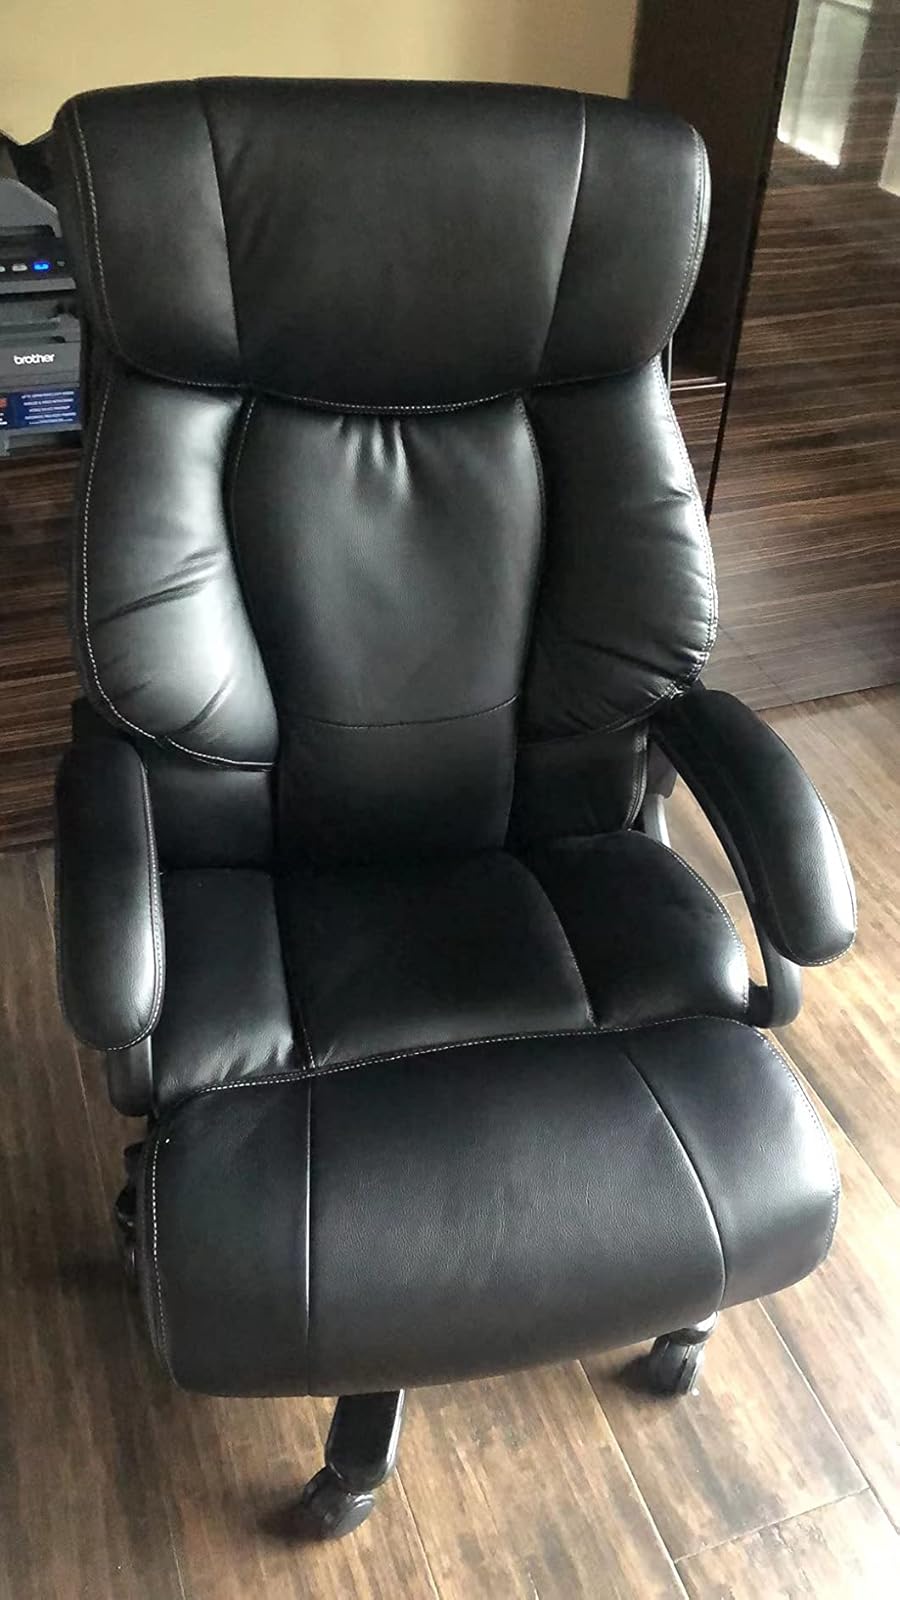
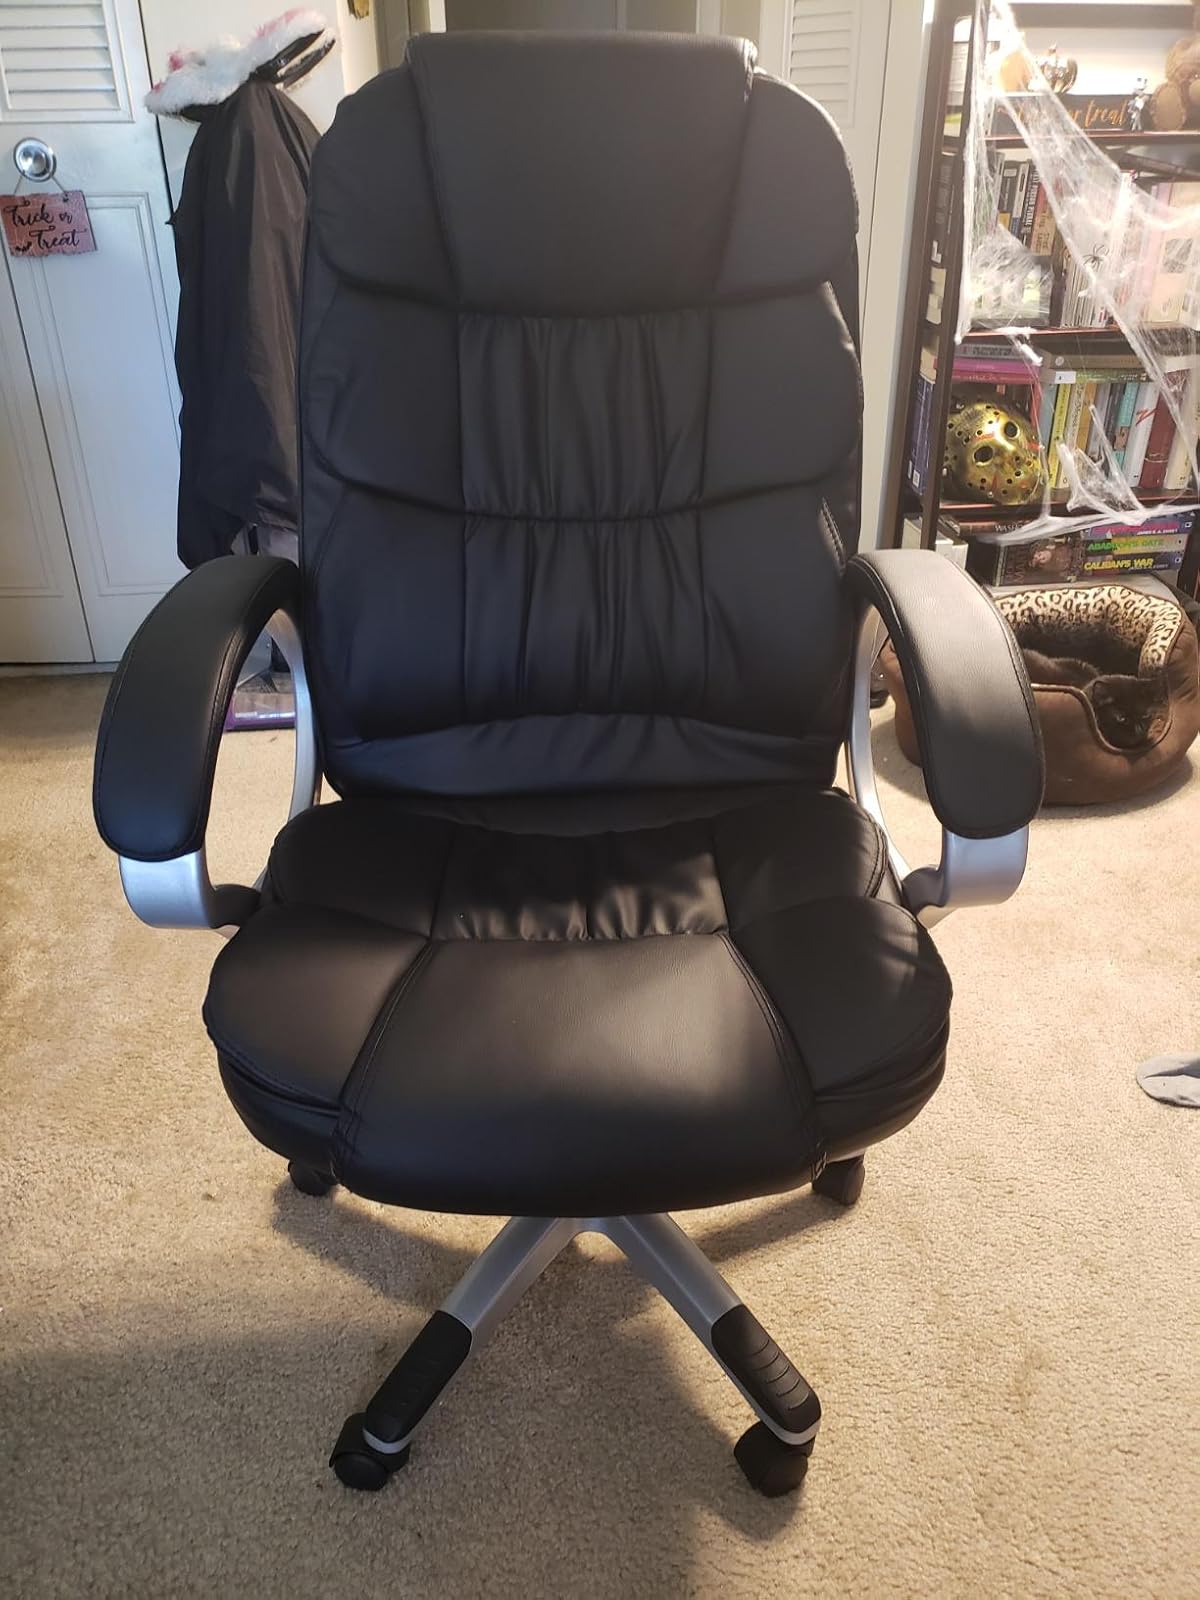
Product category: items_chair
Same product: no